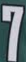
Number: 7